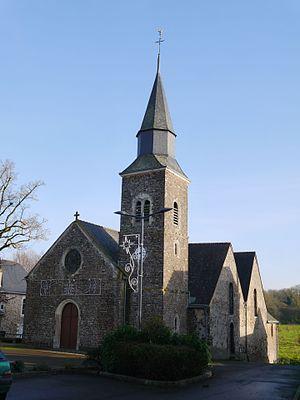
L'église Saint-Pierre.
Sainte-Suzanne-et-Chammes est, depuis le 1ᵉʳ janvier 2016, une commune nouvelle française située dans la Mayenne en région Pays de la Loire, peuplée de 1 280 habitants. Elle est issue du regroupement des deux communes de Sainte-Suzanne et Chammes. Les anciennes communes de Sainte-Suzanne et Chammes sont restées des communes déléguées au sein de la nouvelle commune.
Chammes est une ancienne commune française, située dans le département de la Mayenne en région Pays de la Loire, devenue, le 1ᵉʳ janvier 2016, une commune déléguée de la commune nouvelle de Sainte-Suzanne-et-Chammes.